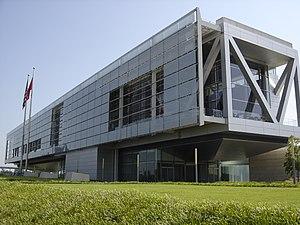
Le William J. Clinton Presidential Center and Park est un complexe immobilier de 14 000 m² et un parc de 113 000 m² situé à Little Rock fondé et inauguré le 18 novembre 2004 par le Démocrate Bill Clinton, en présence de ses prédécesseurs vivants et du président alors en fonction, le Républicain George W. Bush. Il fut conçu par l'architecte James Polshek et le cabinet Ralph Appelbaum Associates avec un budget de 165 millions de dollars provenant de donations ce qui en fait la plus chère des bibliothèques présidentielles.